2015 Mexican Grand Prix

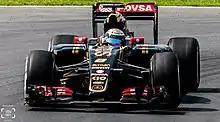
Romain Grosjean had to sit out the first practice session for the eleventh time in .

Per the regulations for the 2015 season, three practice sessions were scheduled, two 1.5-hour sessions on Friday and another one-hour session before qualifying on Saturday. The first session on Friday started on a damp track, described by Sebastian Vettel as "ridiculously slippery", with the first half-hour of running done on intermediate tyres. Valtteri Bottas set the fastest time on those tyres, before all teams switched on the medium compound. Even on the dry tyres, still many drivers were fooled by the conditions, going off at turns 8 and 10 in particular. Nico Rosberg's Mercedes suffered from overheating rear brakes, forcing him back to the pit lane while he held the fastest time. Carlos Sainz Jr. recorded the most timed laps with 37, and finished eighth fastest, ahead of local favourite Sergio Pérez and Felipe Massa. Jolyon Palmer again replaced Romain Grosjean at the wheel of the Lotus, as he would do for the rest of the season, and finished fifteenth fastest, 0.2 seconds slower than teammate Pastor Maldonado. The fastest time of the session was set by Max Verstappen in the Toro Rosso, at 1:25.990, even though he went off in the second sector of the track. He was followed by Daniil Kvyat and the two Ferrari cars of Kimi Räikkönen and Sebastian Vettel. While Rosberg was demoted to sixth, newly crowned World Champion Lewis Hamilton was only eleventh fastest.